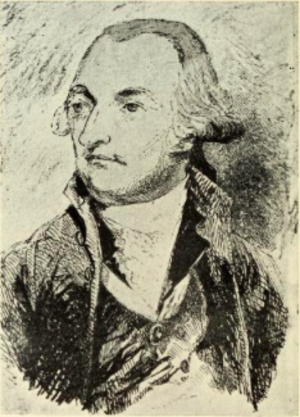
John Giles Eccardt est un peintre britannique né en Allemagne. Il était spécialisé dans les portraits.